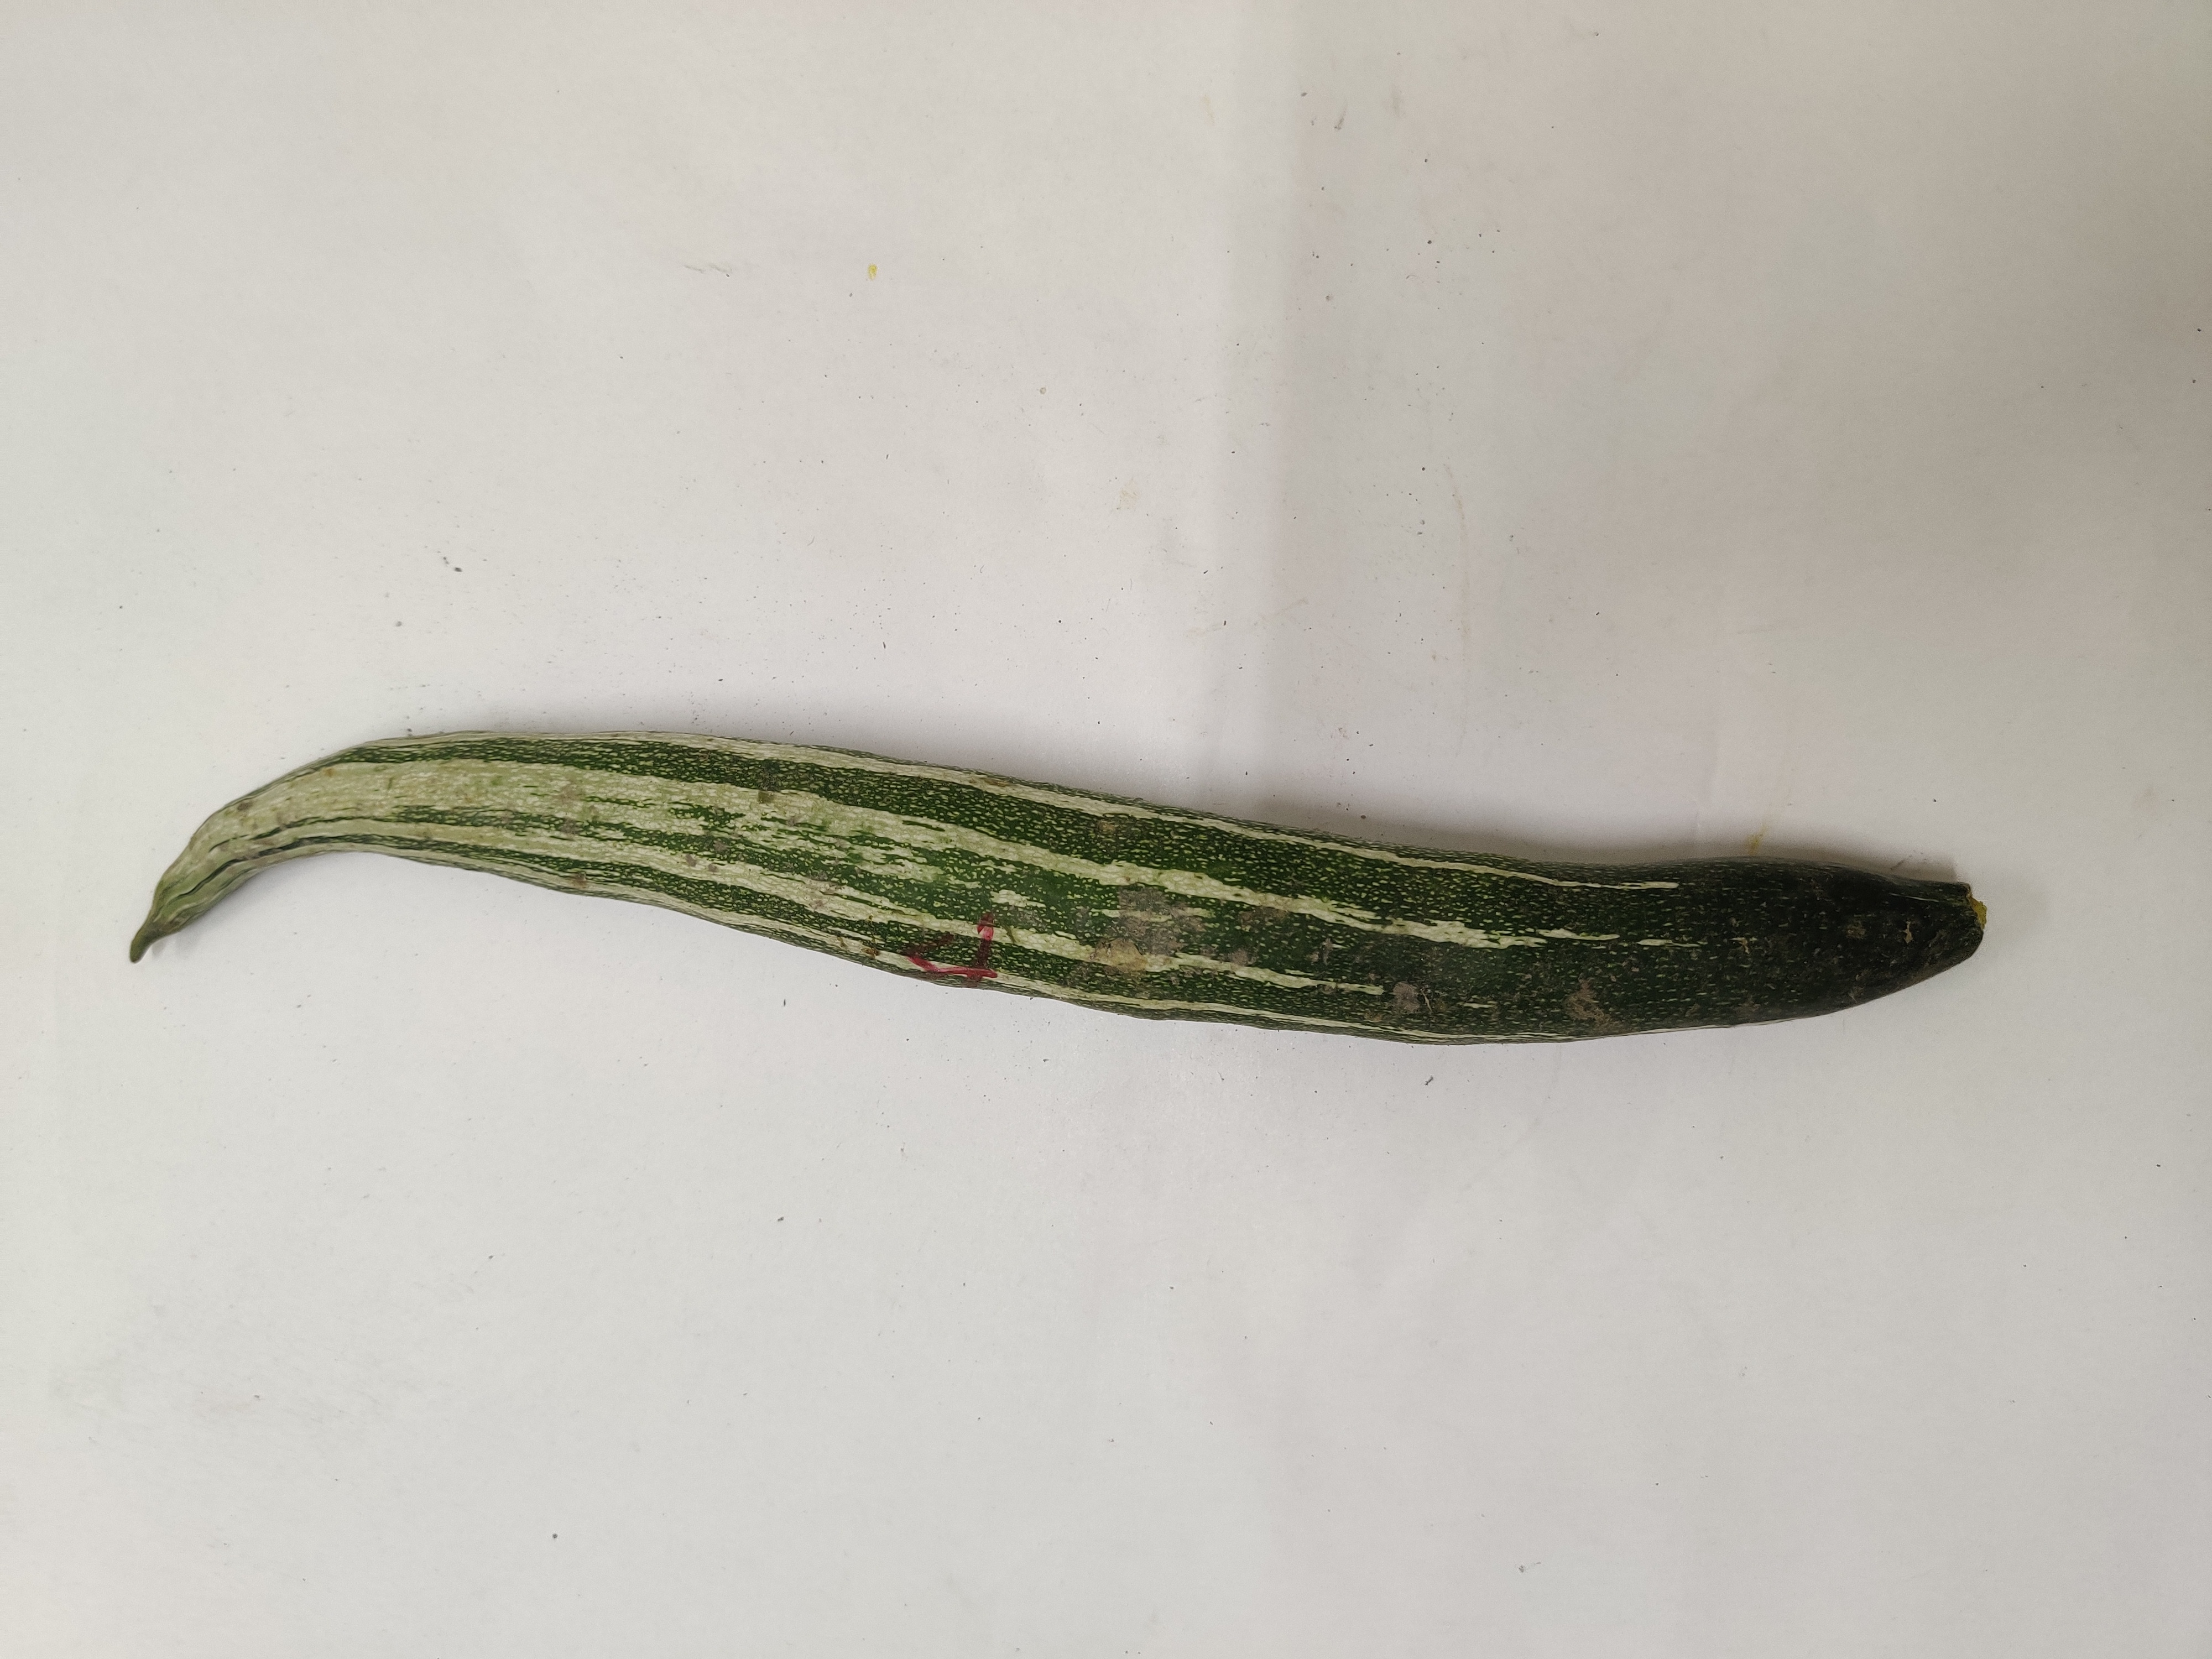
Crop: Snake Gourd
Condition: Damaged